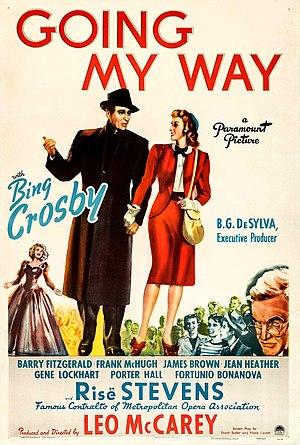
Bing Crosby, de son vrai nom Harry Lillis Crosby Jr., né le 3 mai 1903 à Tacoma et mort le 14 octobre 1977 à Alcobendas près de Madrid, est un chanteur et acteur américain.